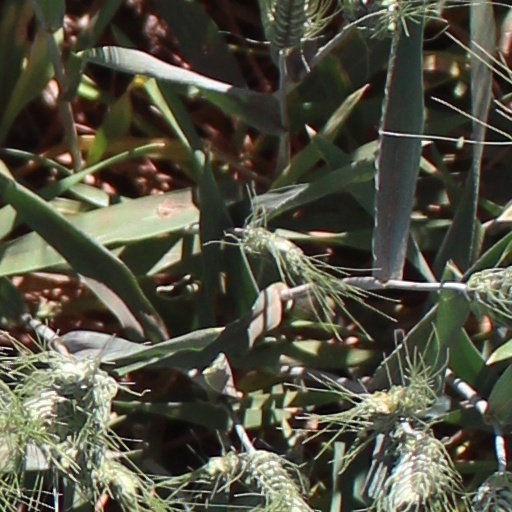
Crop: wheat